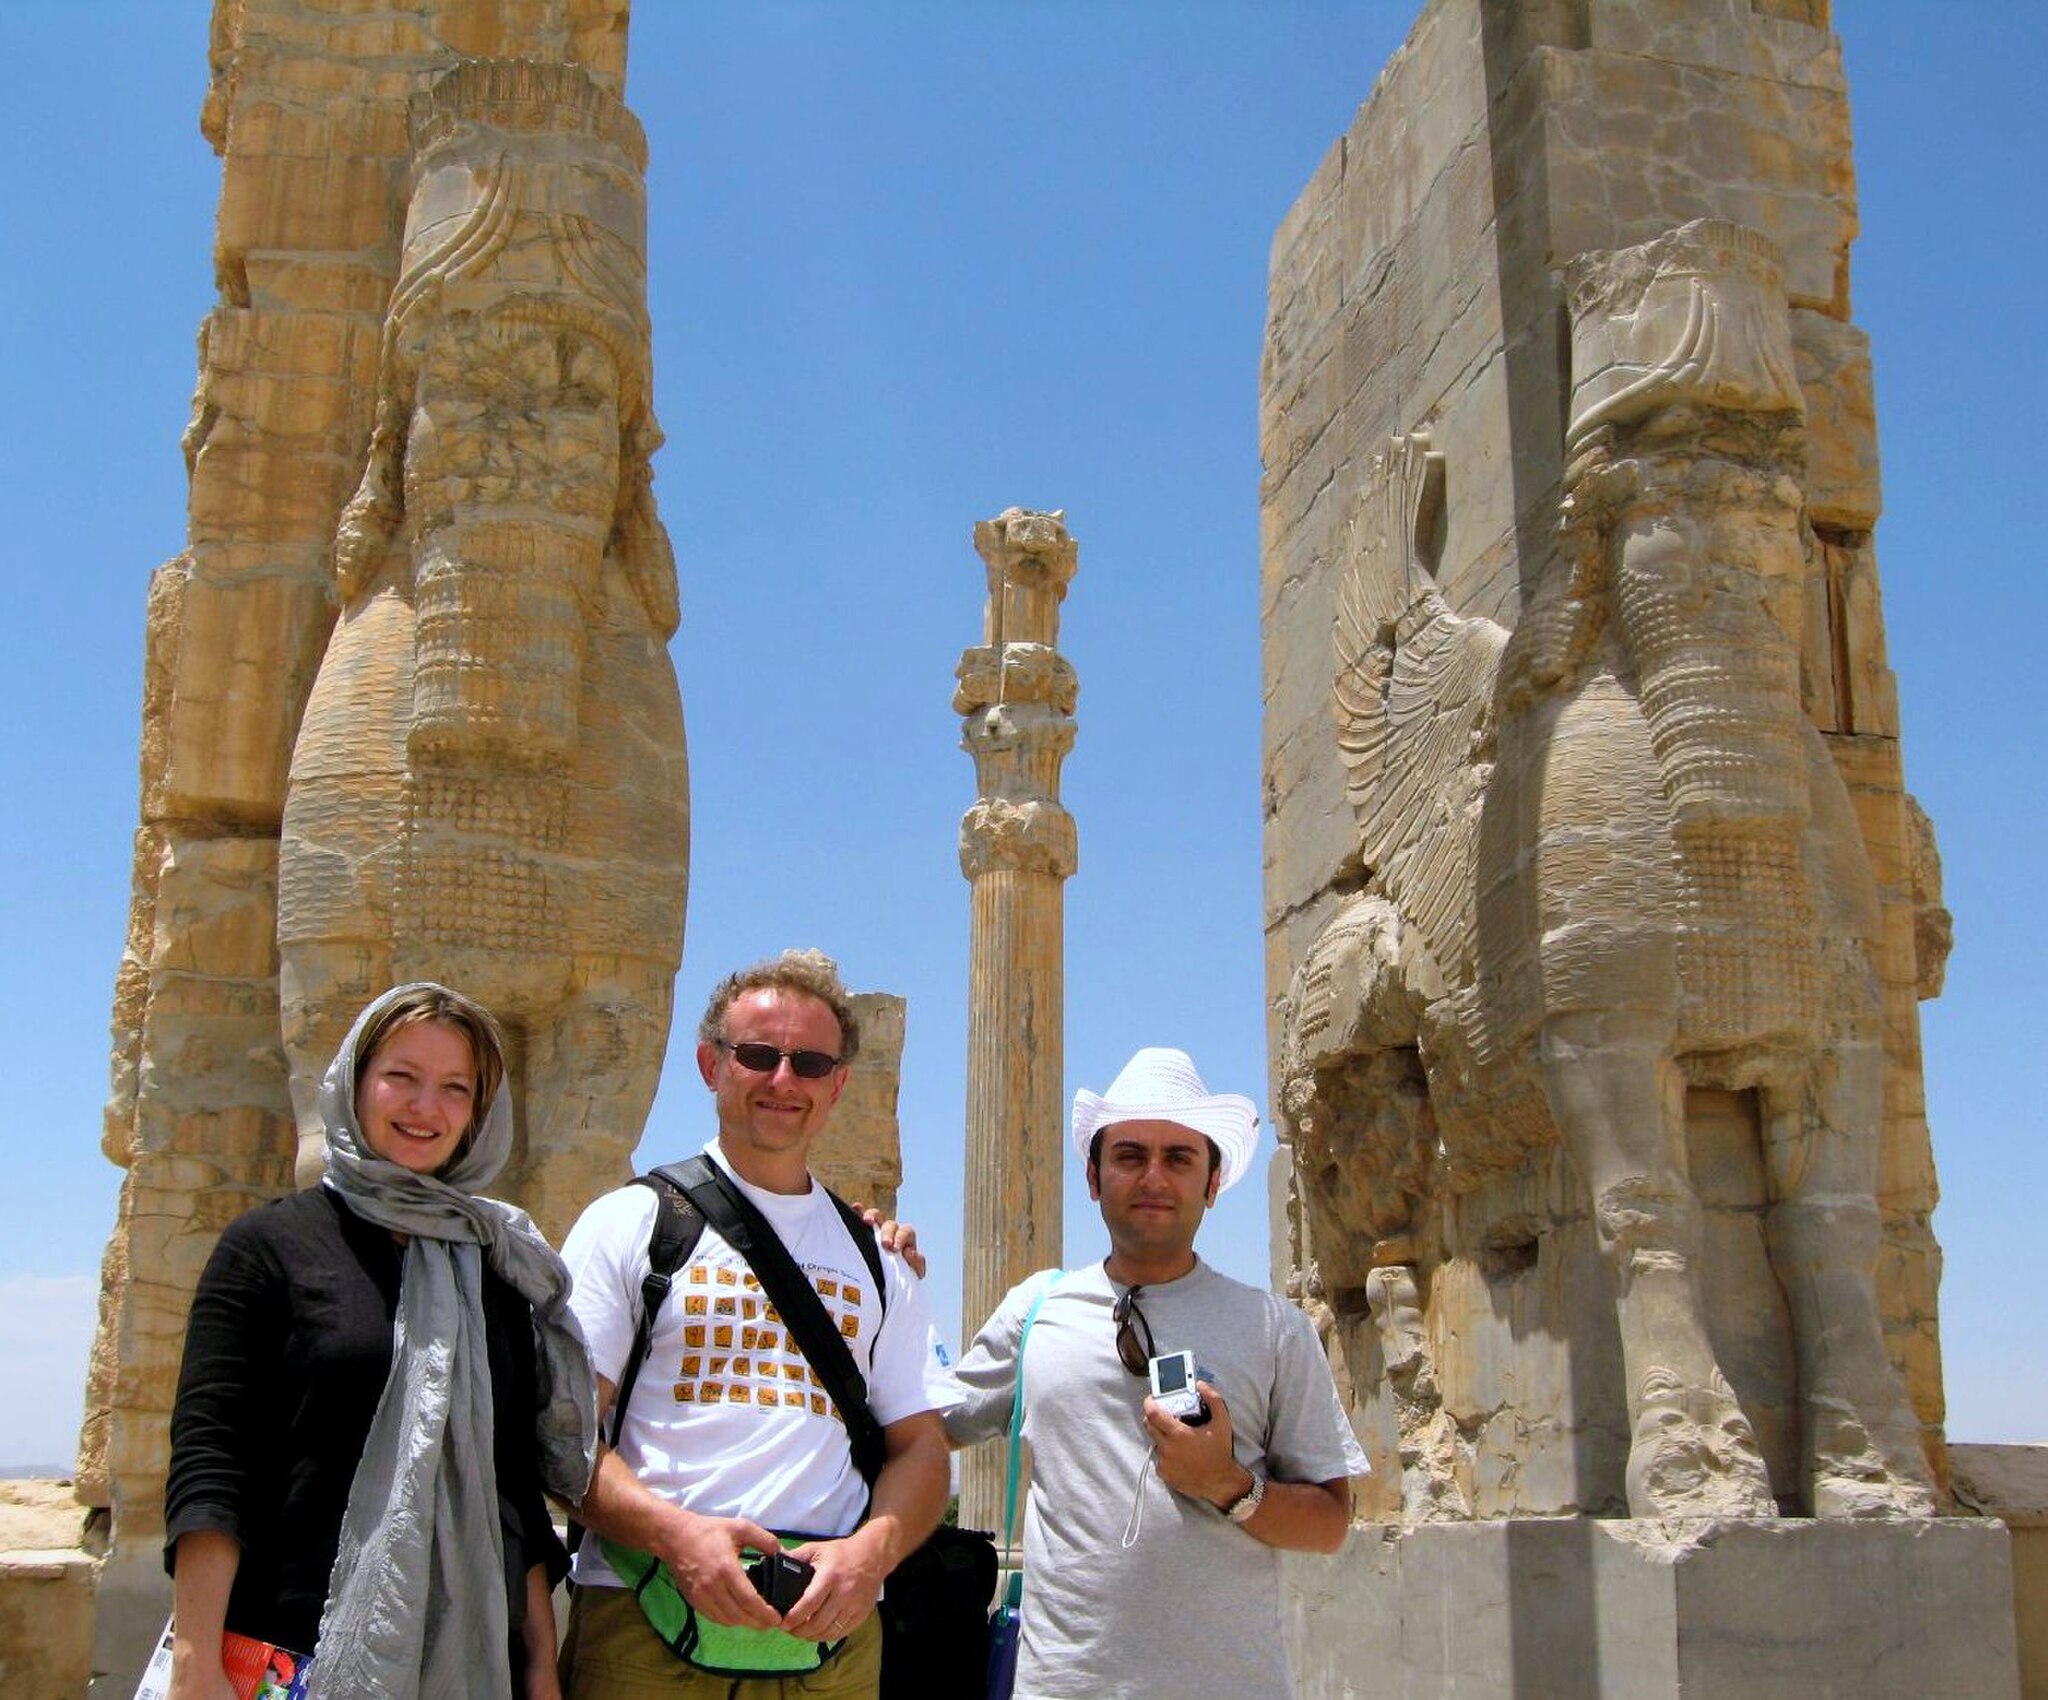
Title: With our friend (and guide) Behzad, Persepolis, Iran (1250231238)
Description: With our friend (and guide) Behzad, Persepolis, Iran
Date: 2007-08-08 12:00
Categories: Taken with Canon Digital IXUS, Tourists in Fars Province, Flickr images reviewed by FlickreviewR, Files with coordinates missing SDC location of creation, 2007 in Persepolis, People in Persepolis, Details of Gate of All Nations